Rhine Province

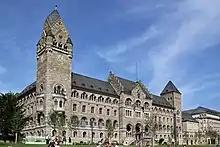
Former Prussian government building of the Rhine Province in Koblenz

For purposes of administration, the province was divided into the five districts ("Regierungsbezirke") of Koblenz, Düsseldorf, Cologne, Aachen and Trier. Koblenz was the official capital, though Cologne was the largest and most important city. Being a frontier province, the Rhineland was strongly garrisoned, and the Rhine was guarded by the three strong fortresses of Cologne with Deutz, Koblenz with Ehrenbreitstein, and Wesel. The province sent 35 members to the German Reichstag and 62 to the Prussian House of Representatives.